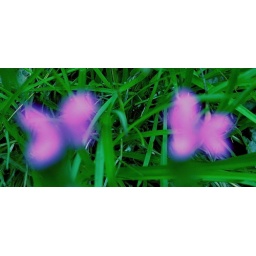
flower auras in grass